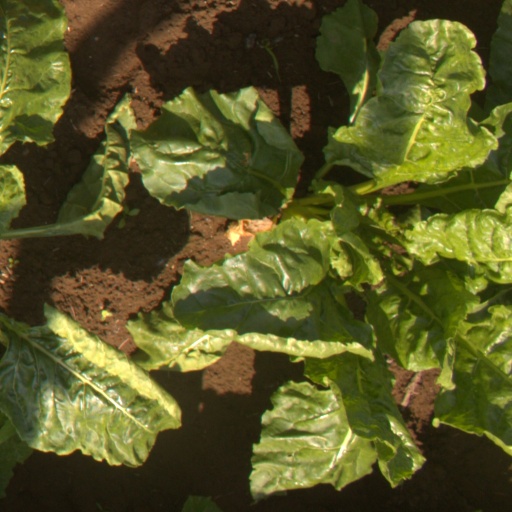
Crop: sugar beet